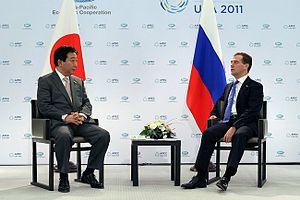
L'université Waseda, couramment abrégé en Sōdai, est une université japonaise privée située à Tokyo. Elle est fondée en 1882 par l'homme d'État Ōkuma Shigenobu comme école spécialisée, et accède au statut d'université en 1920.